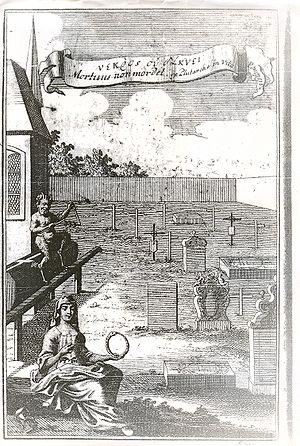
Michael Ranft, en latin Michael Ranfftius, est un pasteur protestant luthérien, écrivain, historien et spécialiste des vampires saxon.